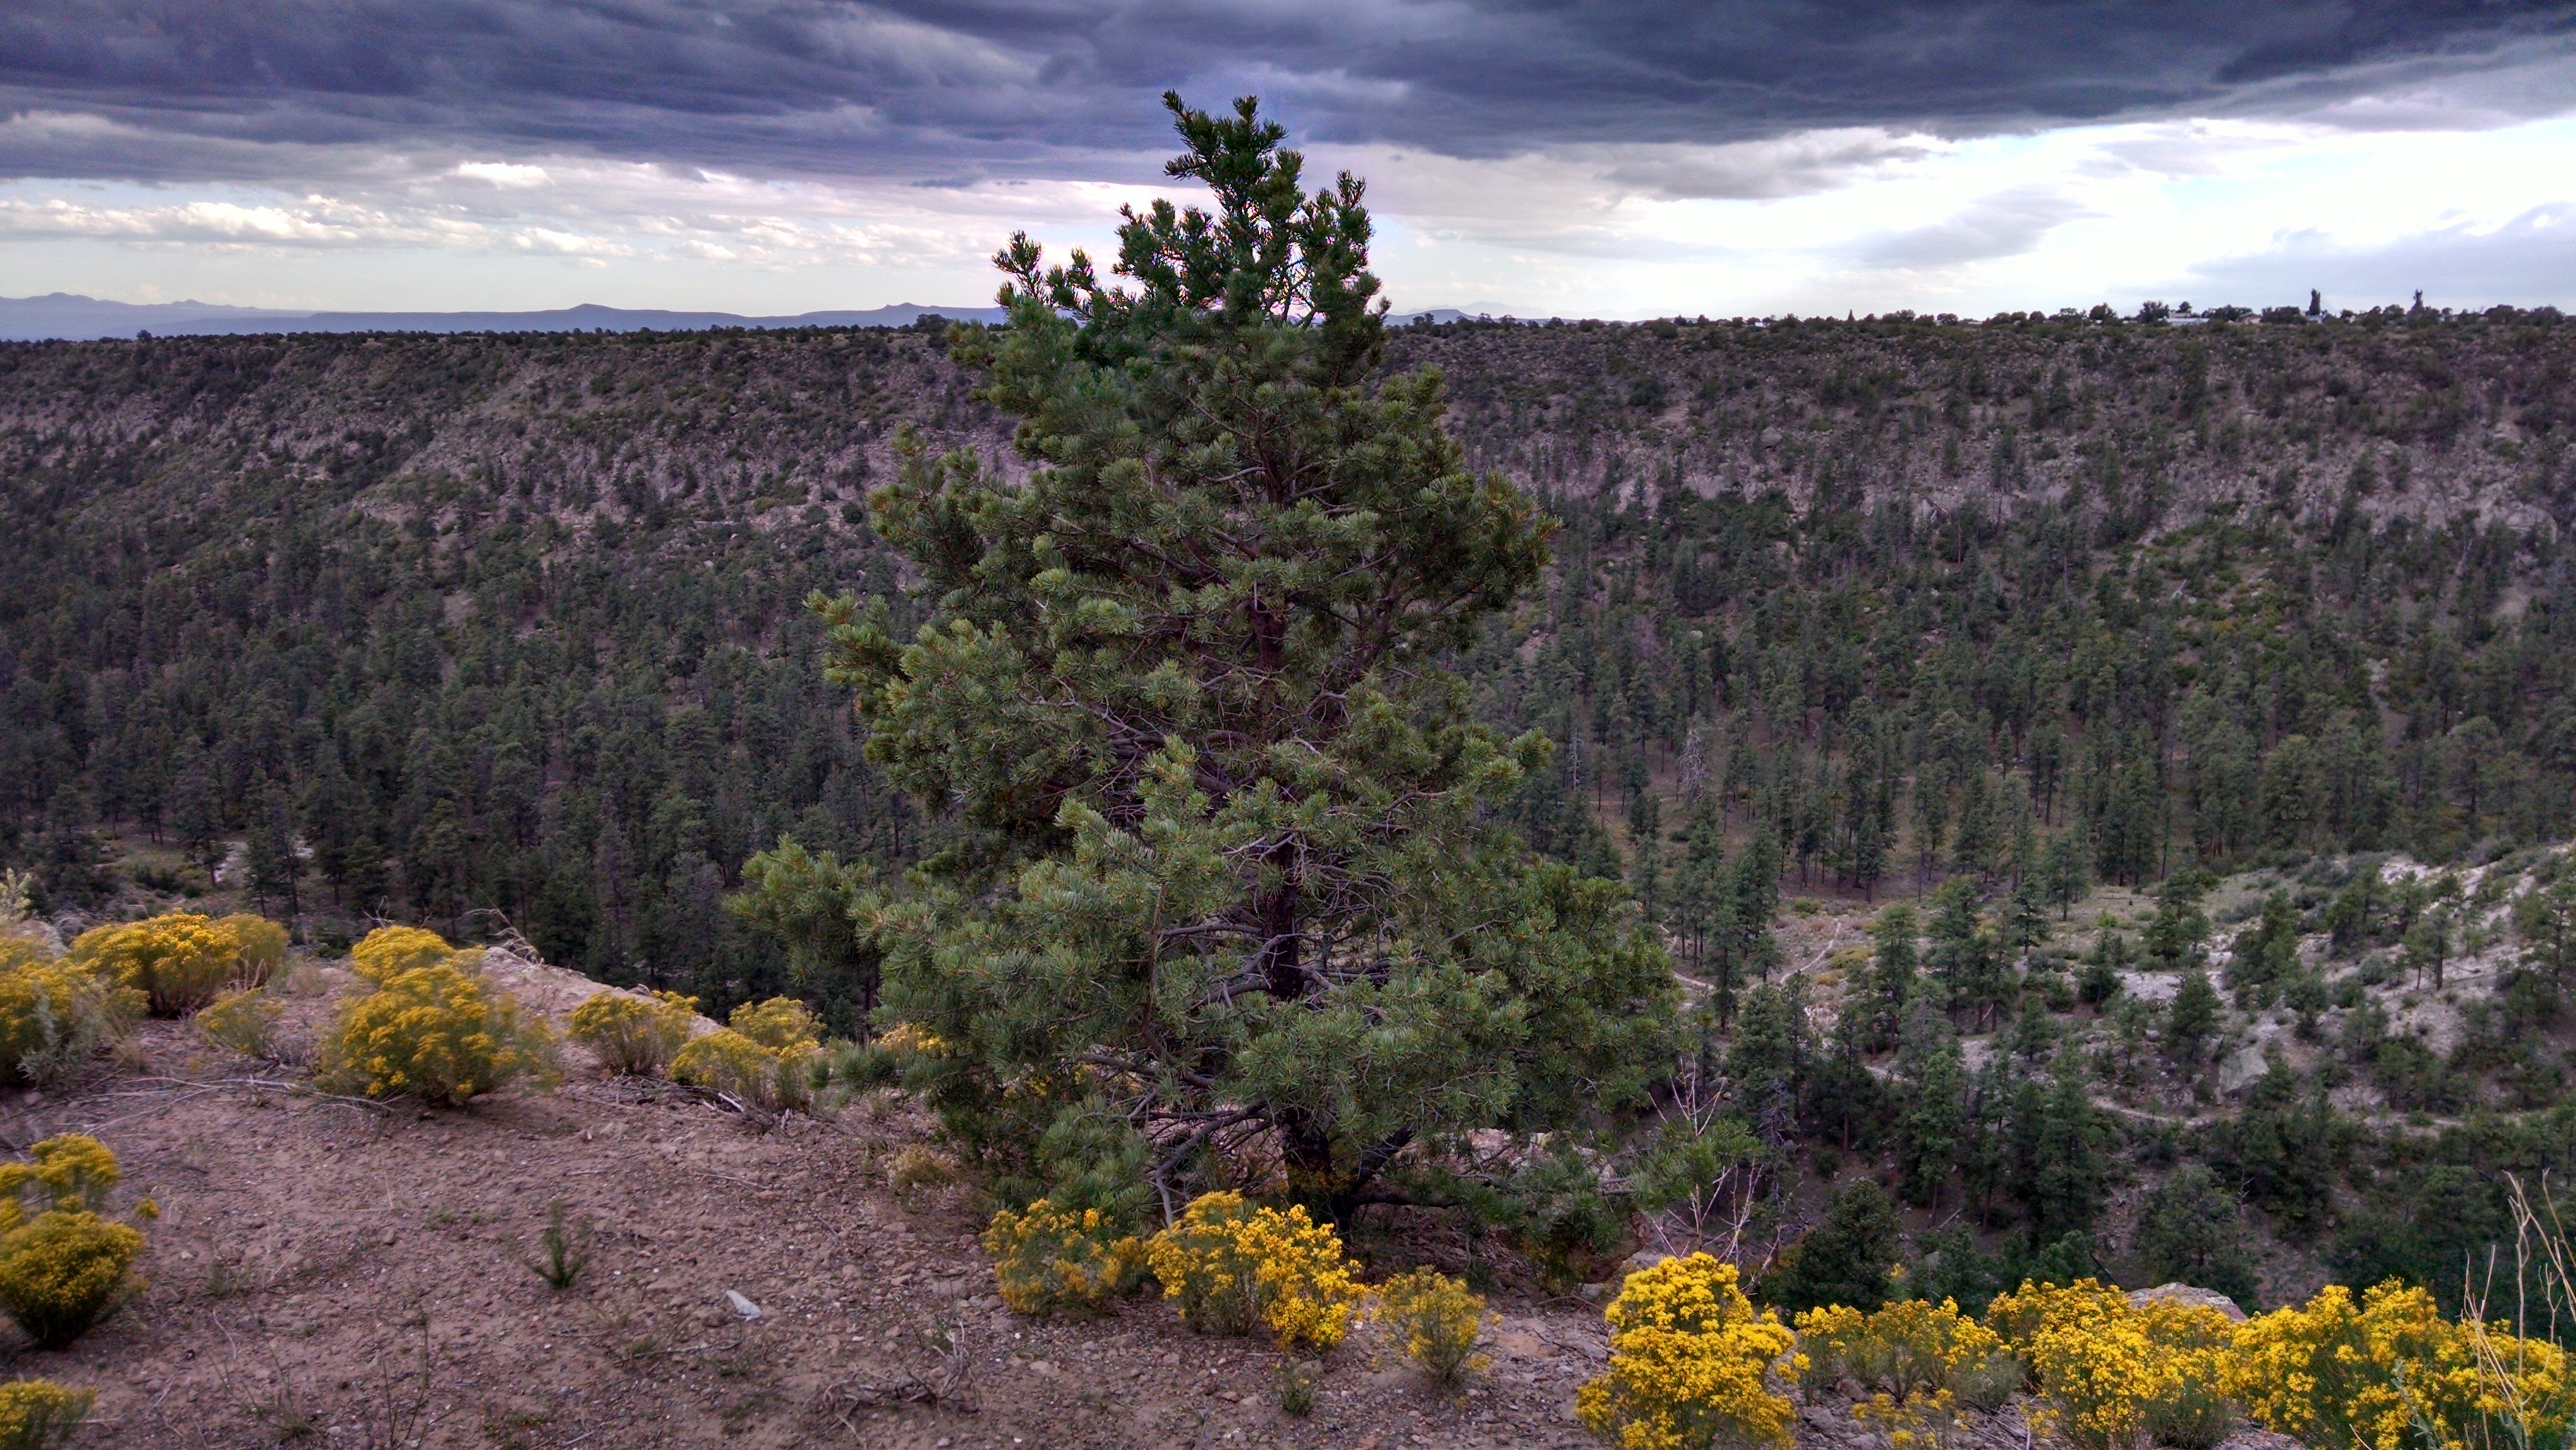
landscape, tree, nature, grass, wilderness, mountain, light, growth, plant, sky, trail, meadow, prairie, leaf, fall, hill, flower, valley, mountain range, environment, foliage, green, natural, autumn, park, fresh, blooming, canyon, yellow, terrain, flora, season, ridge, wildflower, flowers, outdoors, clouds, vegetation, plateau, day, woodland, cloudy sky, ecosystem, tundra, biome, mountainous landforms